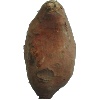
Label: potato_sweet